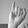
ASL letter: I